Bookmatching

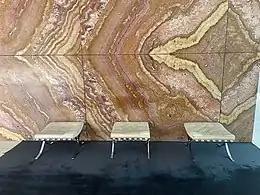
Bookmatched onyx at the Barcelona Pavilion

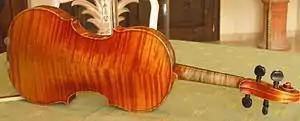
Bookmatched maple violin back. The visual match is imperfect, since the wood of a violin back is shaped with a chisel after being sawn out.

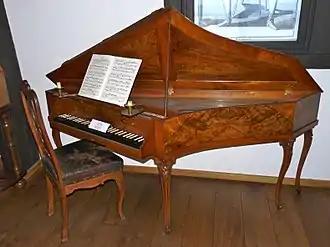
Spinet (a type of harpsichord) built in 1765 by Johann Heinrich Silbermann. Bachhaus, Eisenach, Germany. The panel to the right of the keyboard employs dramatic bookmatched veneering. Click for a clearer view.

Bookmatching is the practice of matching two (or more) wood or stone surfaces, so that two adjoining surfaces mirror each other, giving the impression of an opened book.